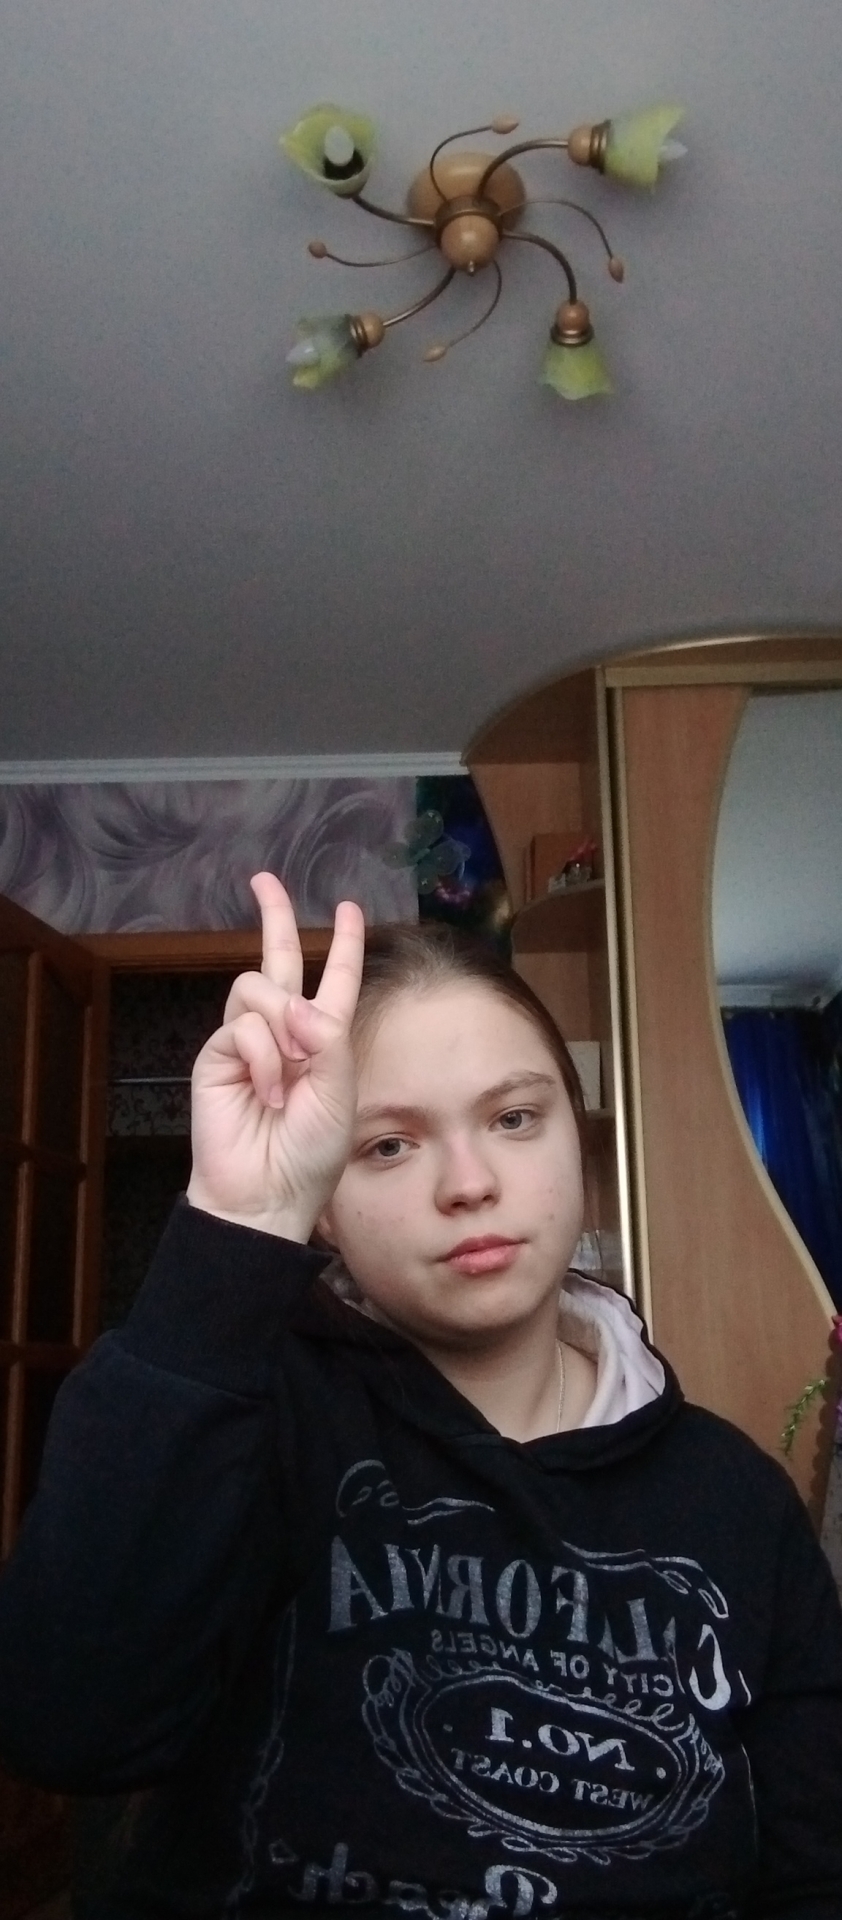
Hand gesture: peace